Sky position (RA, Dec in degrees): 202.826, 2.891
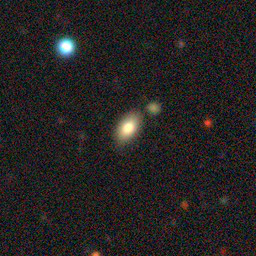
Galaxy morphology: In-between Round Smooth Galaxies